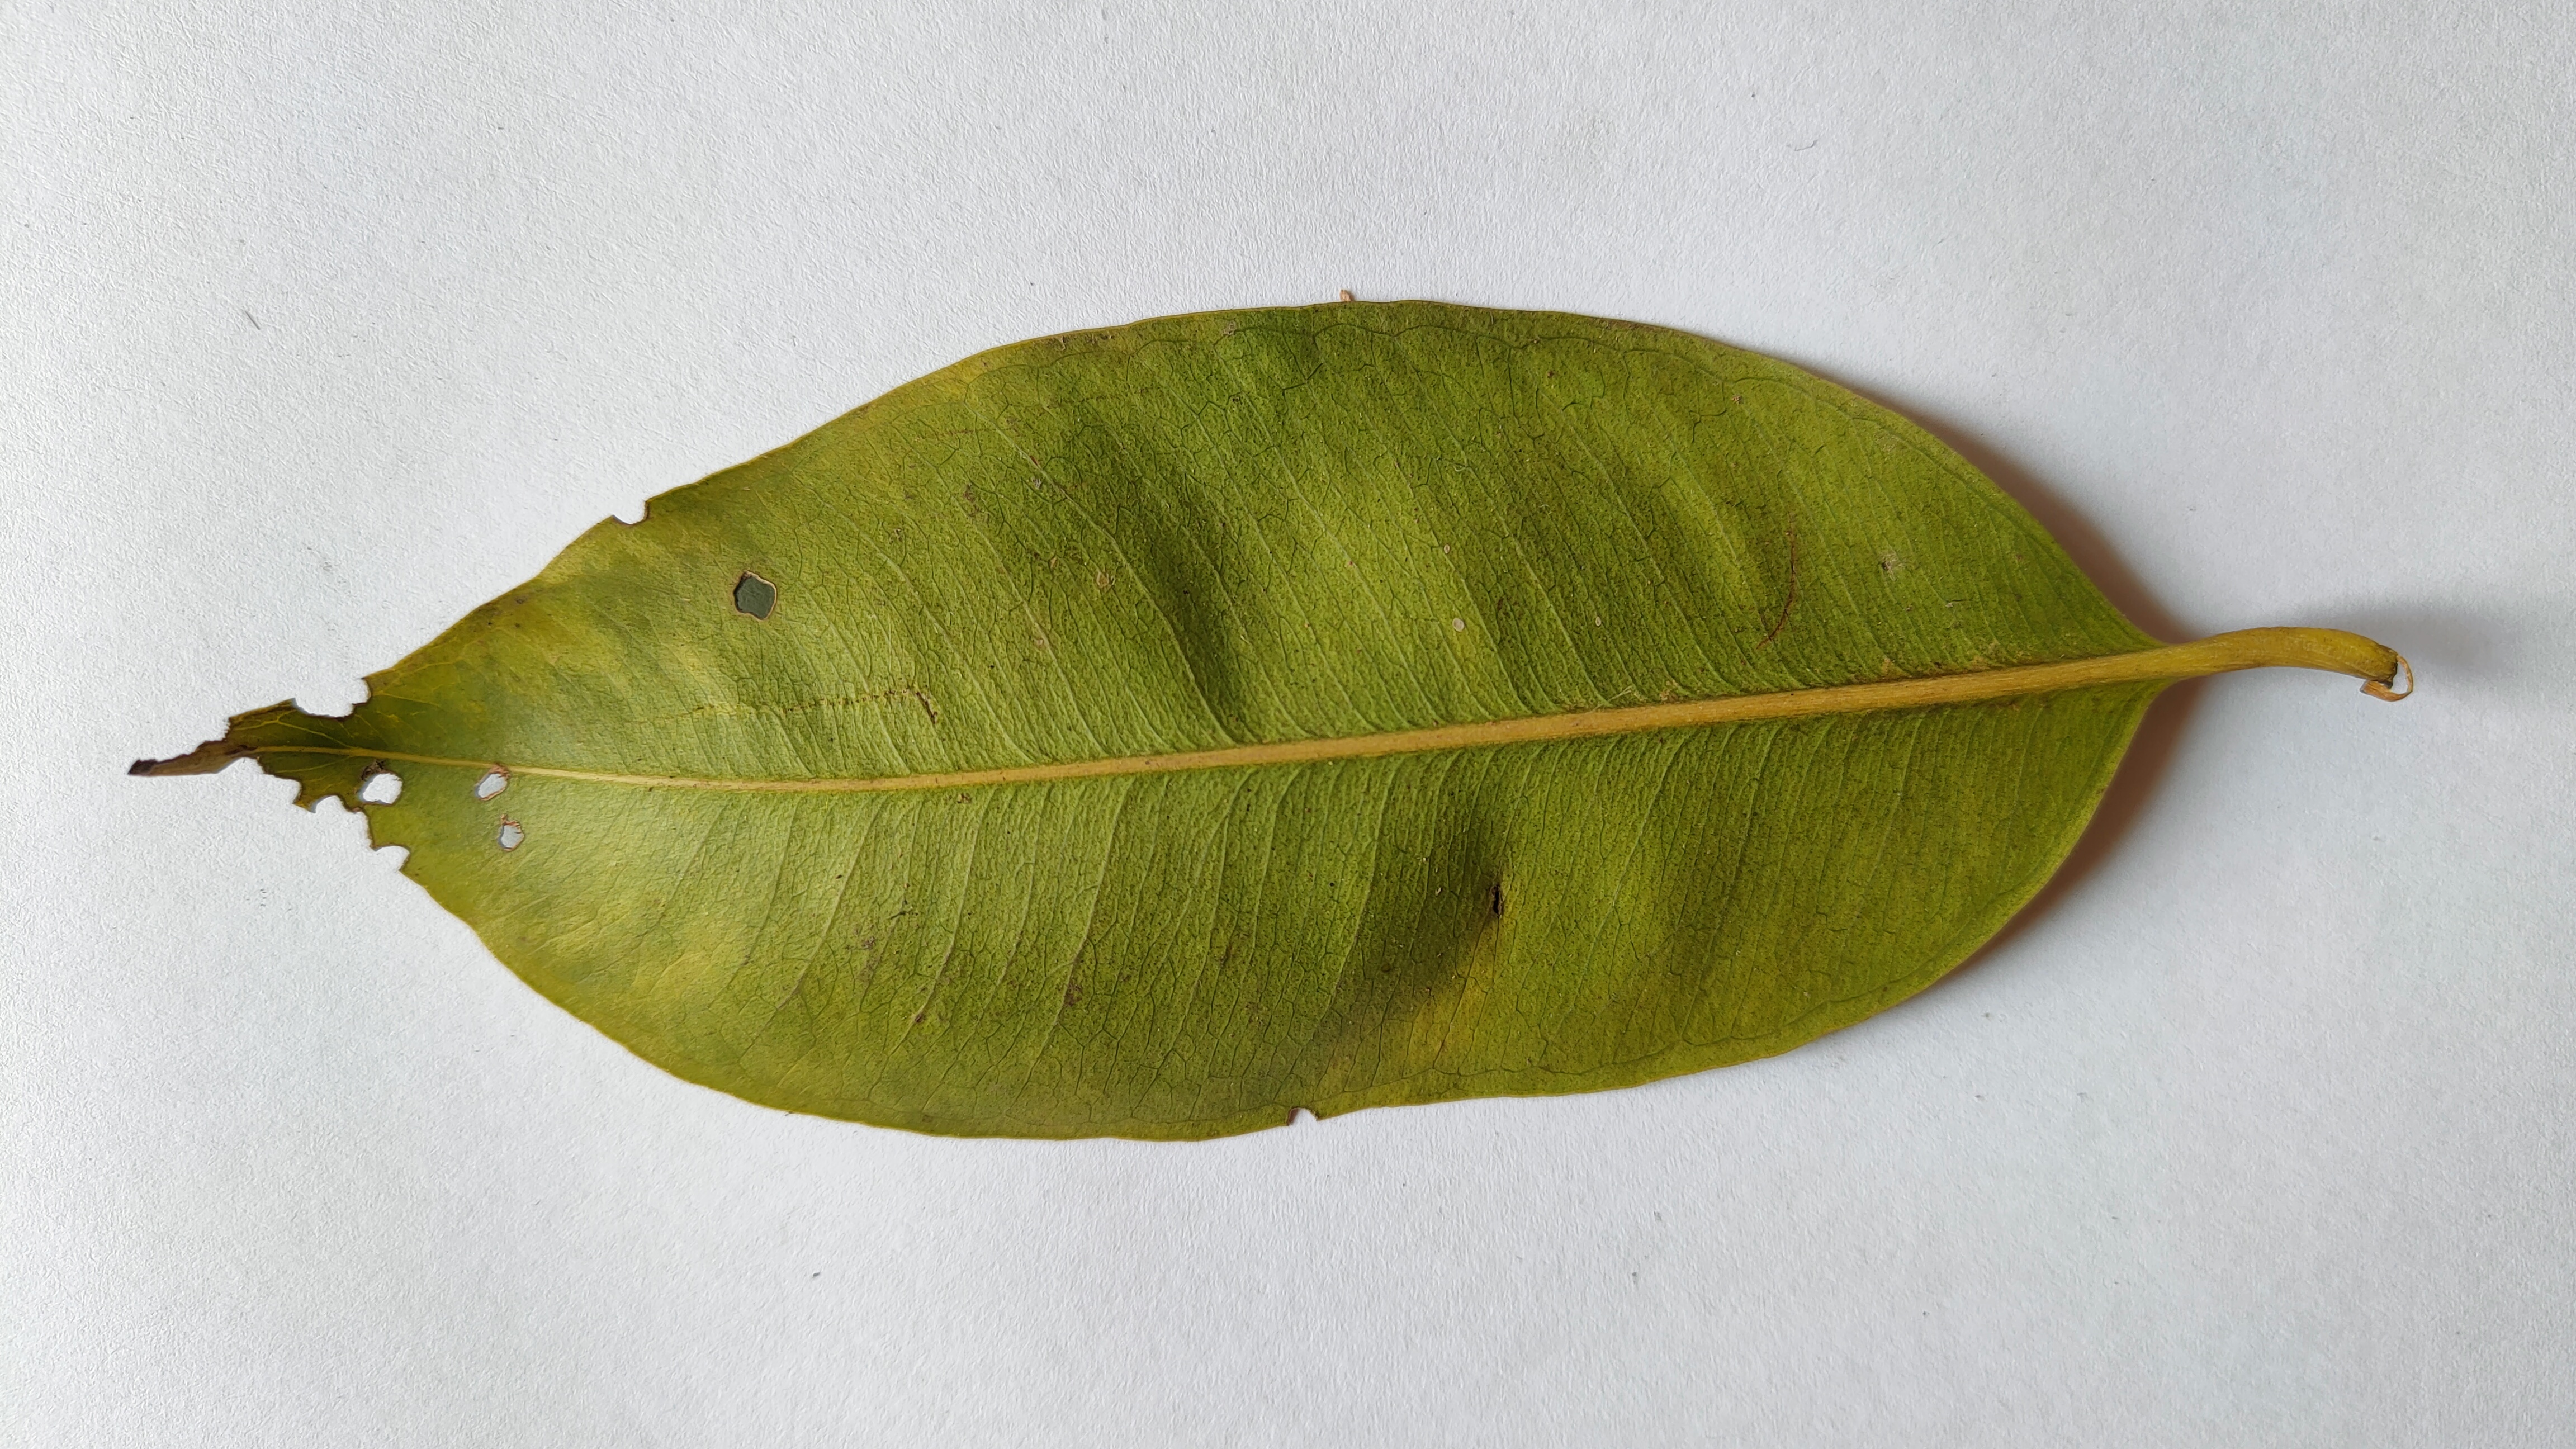
Leaf variety: Black plum